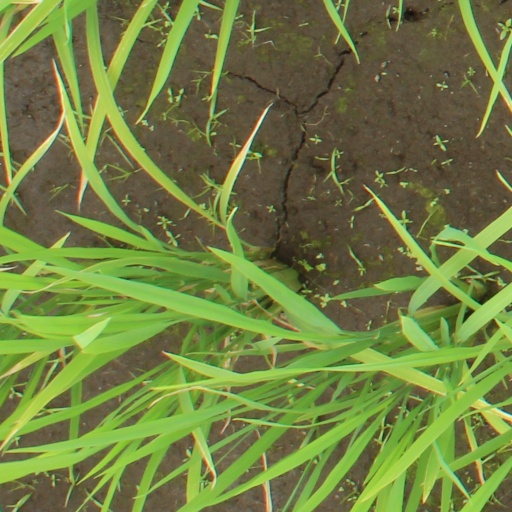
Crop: rice